Evil Angels (film)

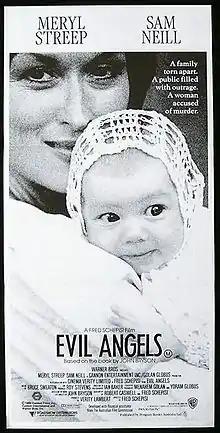
Theatrical release poster

Evil Angels (released as A Cry in the Dark outside Australia and New Zealand) is a 1988 drama film directed by Fred Schepisi. The screenplay by Schepisi and Robert Caswell is based on John Bryson's 1985 book of the same name. It chronicles the case of Azaria Chamberlain, a nine-week-old baby girl who disappeared from a campground near Uluru in August 1980, and the struggle of her parents, Michael Chamberlain and Lindy Chamberlain, to prove their innocence to a public convinced that they were complicit in her death. Meryl Streep and Sam Neill star as the Chamberlains.